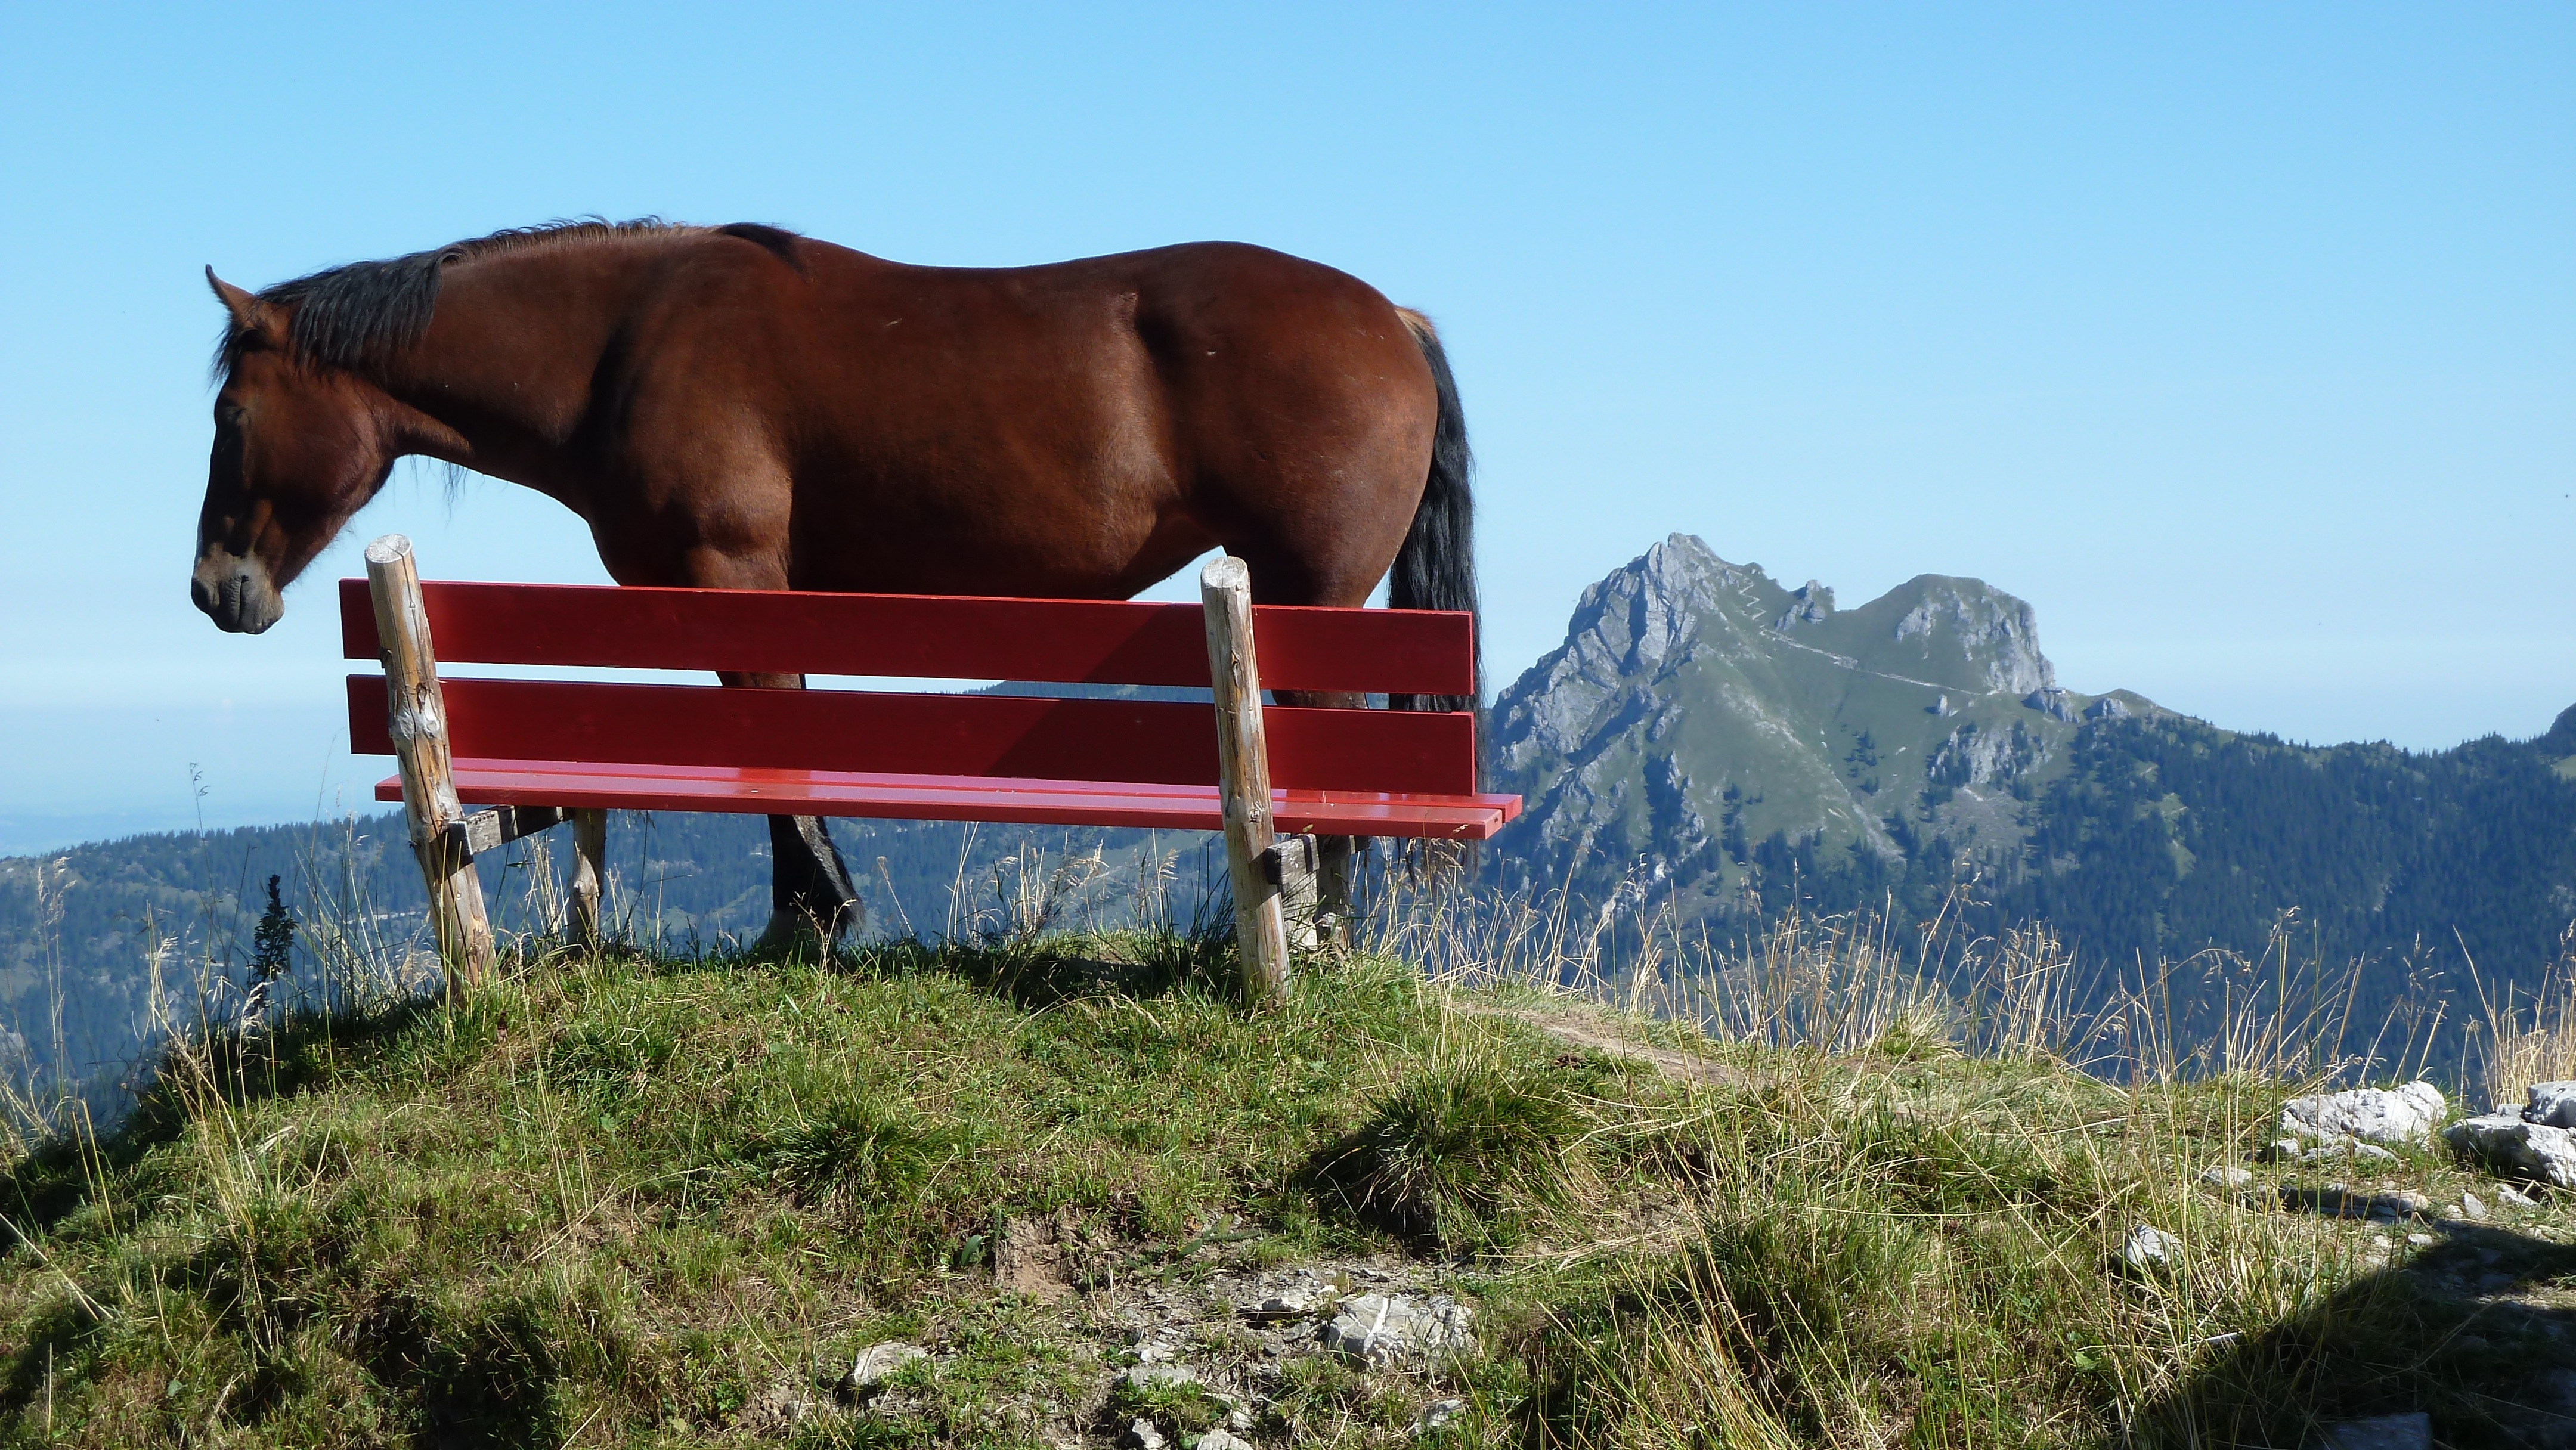
mountain, view, mountain range, pasture, horse, bank, mountains, pack animal, horse like mammal